Alina Harnasko

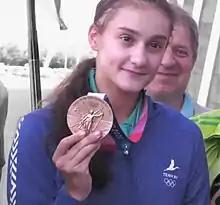
Harnasko holding her 2020 Olympic bronze medal

In August, Harnasko competed at the Tokyo 2020 Olympics. On August 6, she qualified for the top 10 individual all-around finals after finishing fourth behind Linoy Ashram. On August 7, Harnasko finished 3rd in the all-around finals behind Linoy Ashram and Dina Averina respectively, after Arina Averina had errors and inaccuracies with her Ribbon routine, she stayed in fourth place, giving Harnasko the opportunity to fight for the Olympic bronze. Harnasko became the fifth Belarusian rhythmic gymnast to medal at an Olympic Game, after Marina Lobatch (Seoul 1988), Yulia Raskina (Sydney 2000), Inna Zhukova (Beijing 2008) and Liubov Charkashyna (London 2012, being the last).